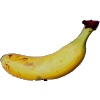
Label: Banana Lady Finger 1